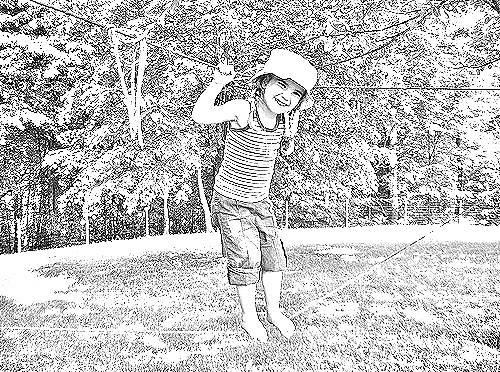
Portrait style: Sketch Portrait